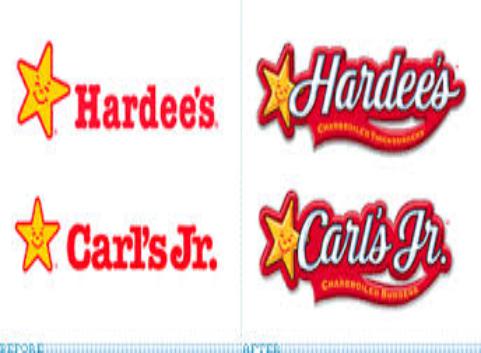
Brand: Hardee's
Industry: Food